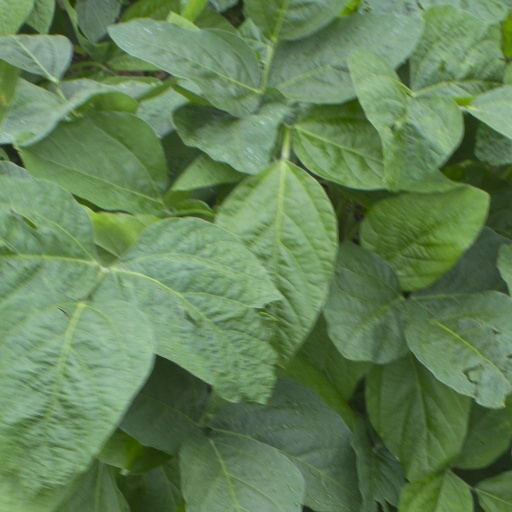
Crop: soybean